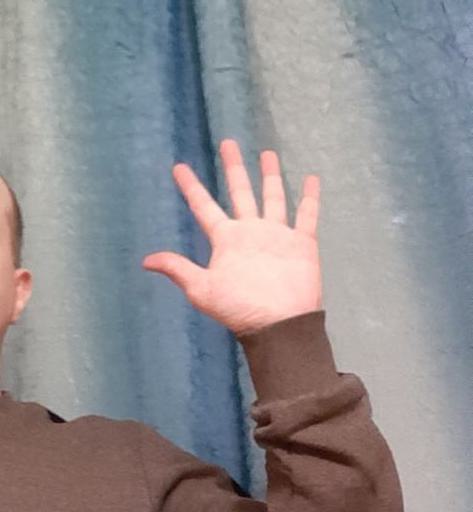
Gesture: palm